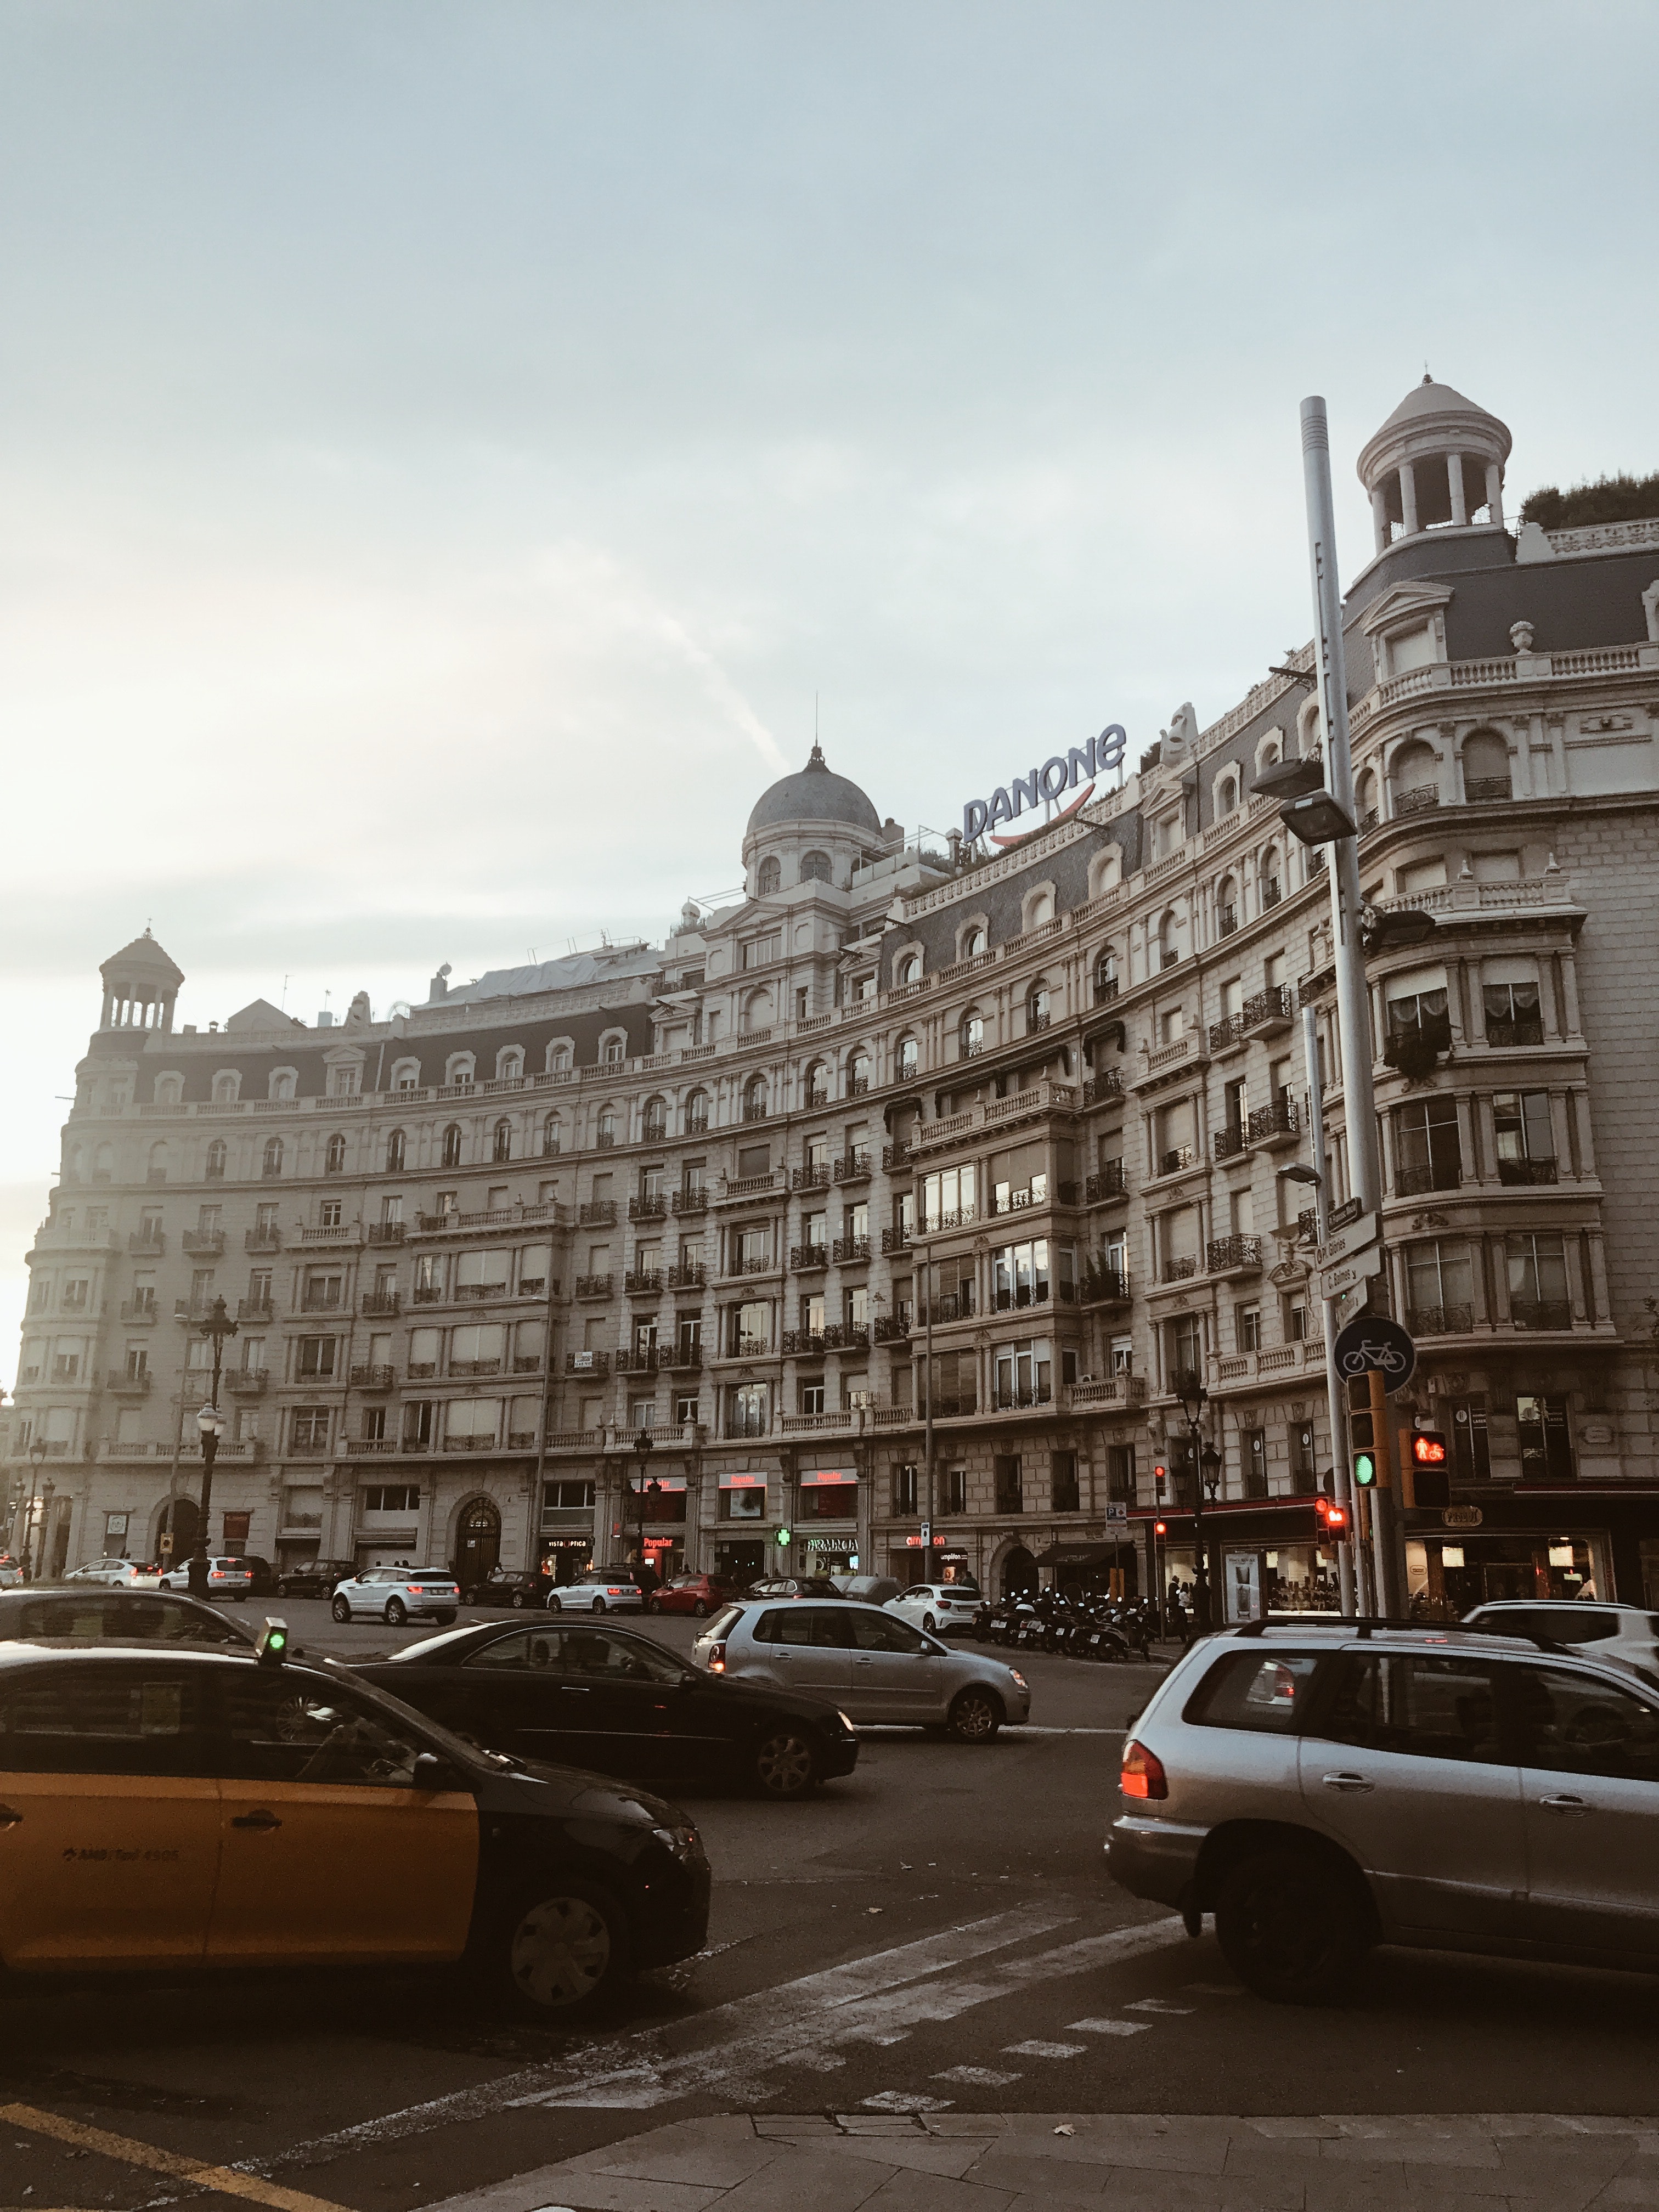
urban area, neighbourhood, town, city, street, building, human settlement, architecture, metropolis, residential area, downtown, metropolitan area, vehicle, sky, car, road, infrastructure, mixed use, suburb, town square, traffic, plaza, thoroughfare, facade, winter, family car, urban design, apartment, house, road surface